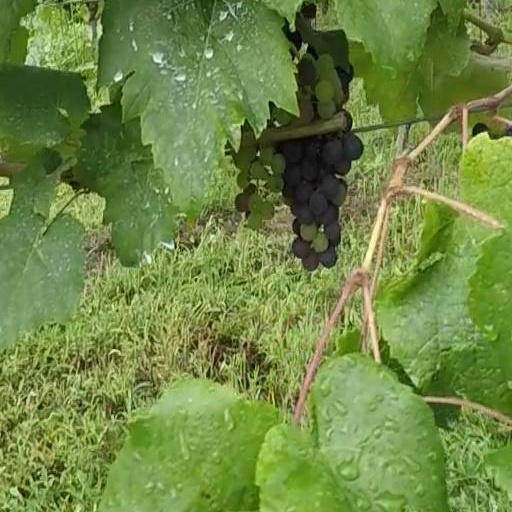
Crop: grape